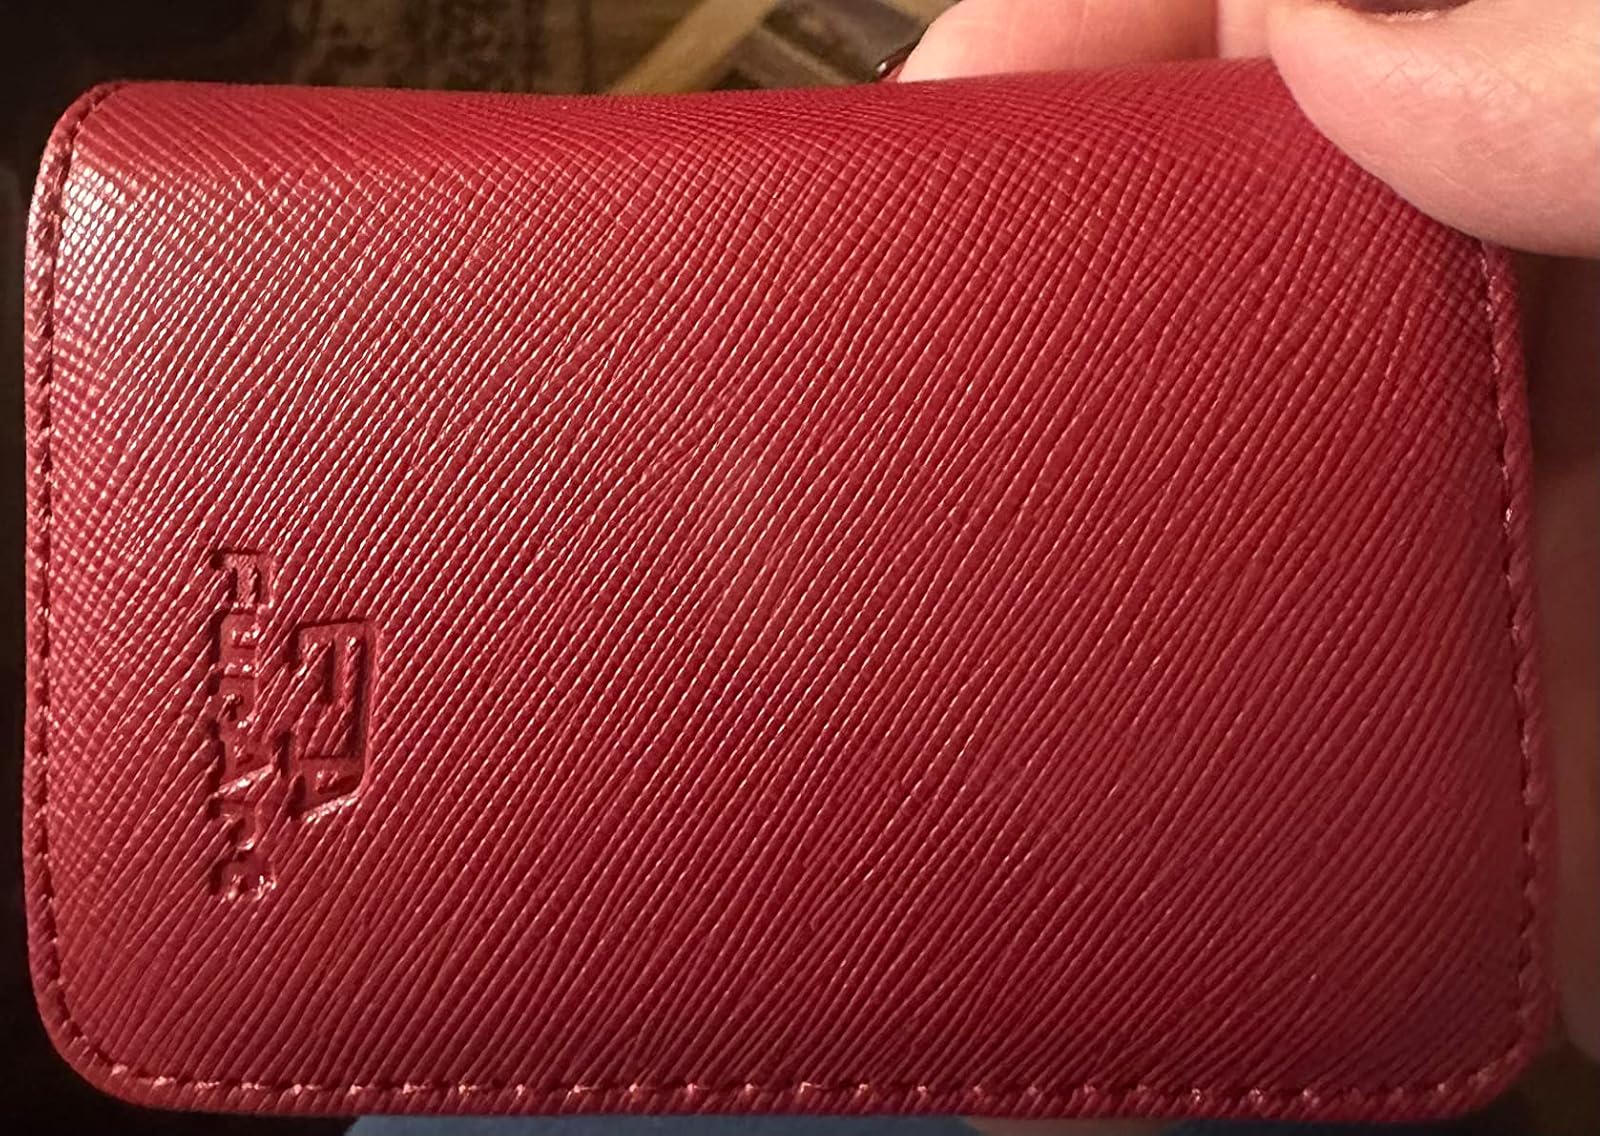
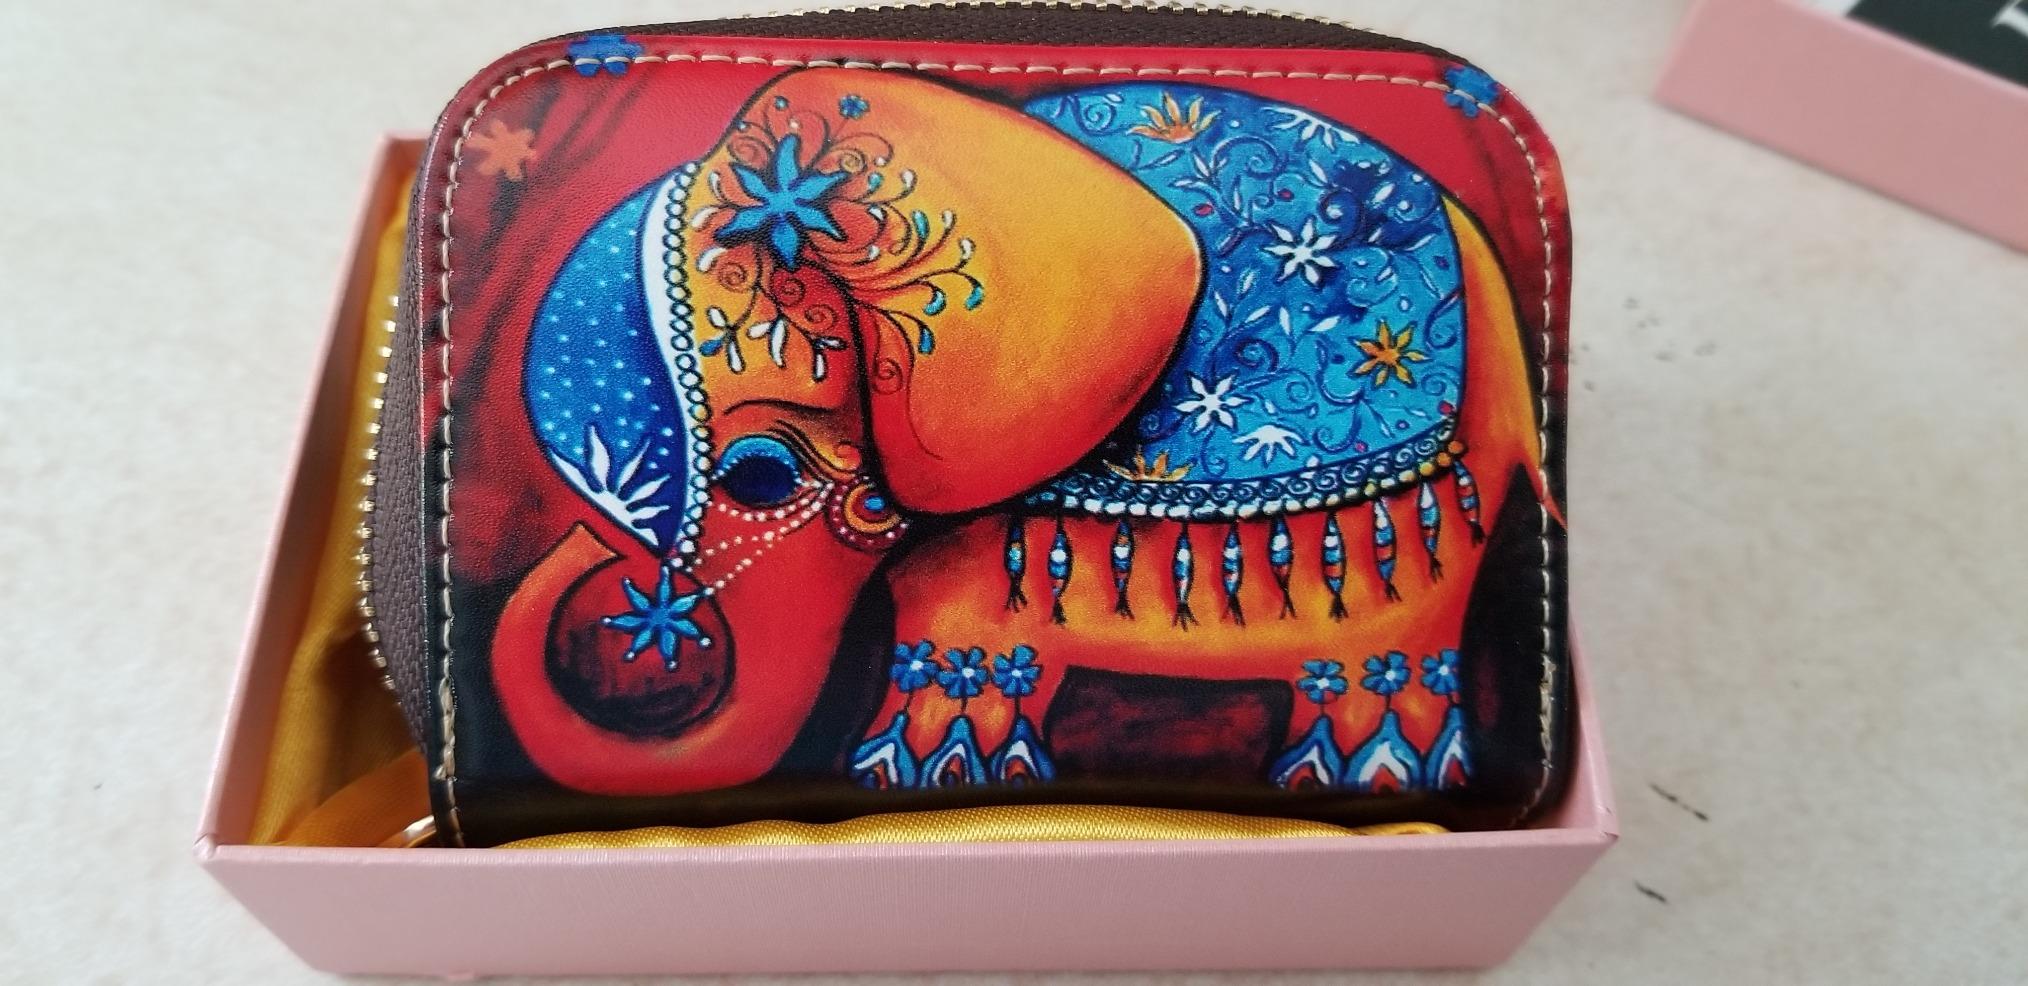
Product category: accessories_keychain
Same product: no